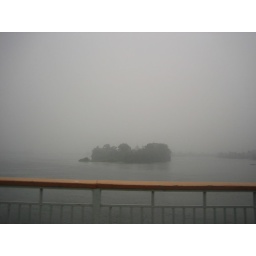
bridge over Volta river